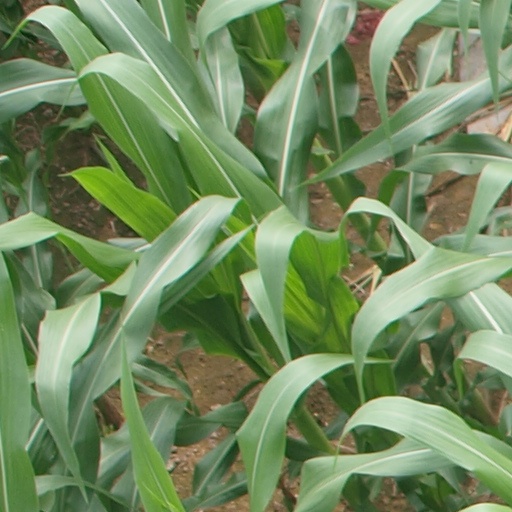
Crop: maize; corn